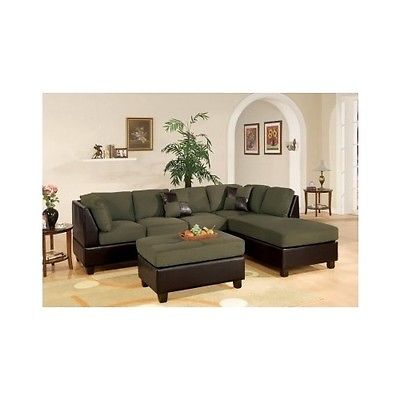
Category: sofa